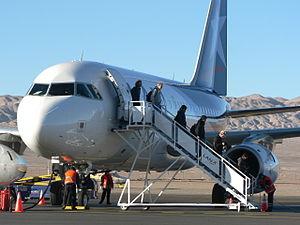
L'aéroport El Loa, est le principal aéroport desservant Calama, et l'un des plus grands aéroports au Chili. Le terminal principal couvre 20 000 mètres carrés.